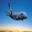
Label: airplane